Terret gris

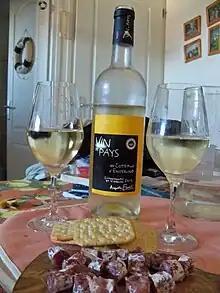
While not as widely planted and used as it once was, Terret gris is still a permitted variety (along with Terret blanc) in some Languedoc AOC but it also can be found in some of the white "vin de pays" blends from the Languedoc.

Terret gris is most widely planted in the Languedoc region. In the late 1980s, when the variety was at its peak usage, there were over 12,300 acres (5,000 hectares) planted in the region (some plantings were likely Terret blanc which is often counted together in official statistics). The grape is a permitted variety in the white AOC wines of Corbières, Coteaux du Languedoc and Minervois, though its use in the Coteaux du Languedoc was rapidly declining at the end of the 20th century.